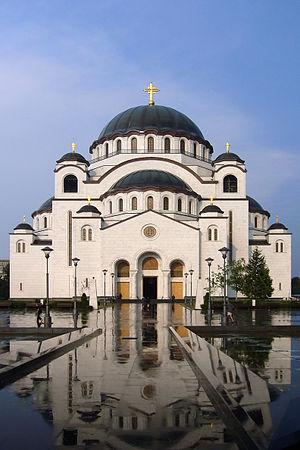
Temple de Saint-Sava, Belgrade (Serbie).